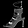
Label: Sandal